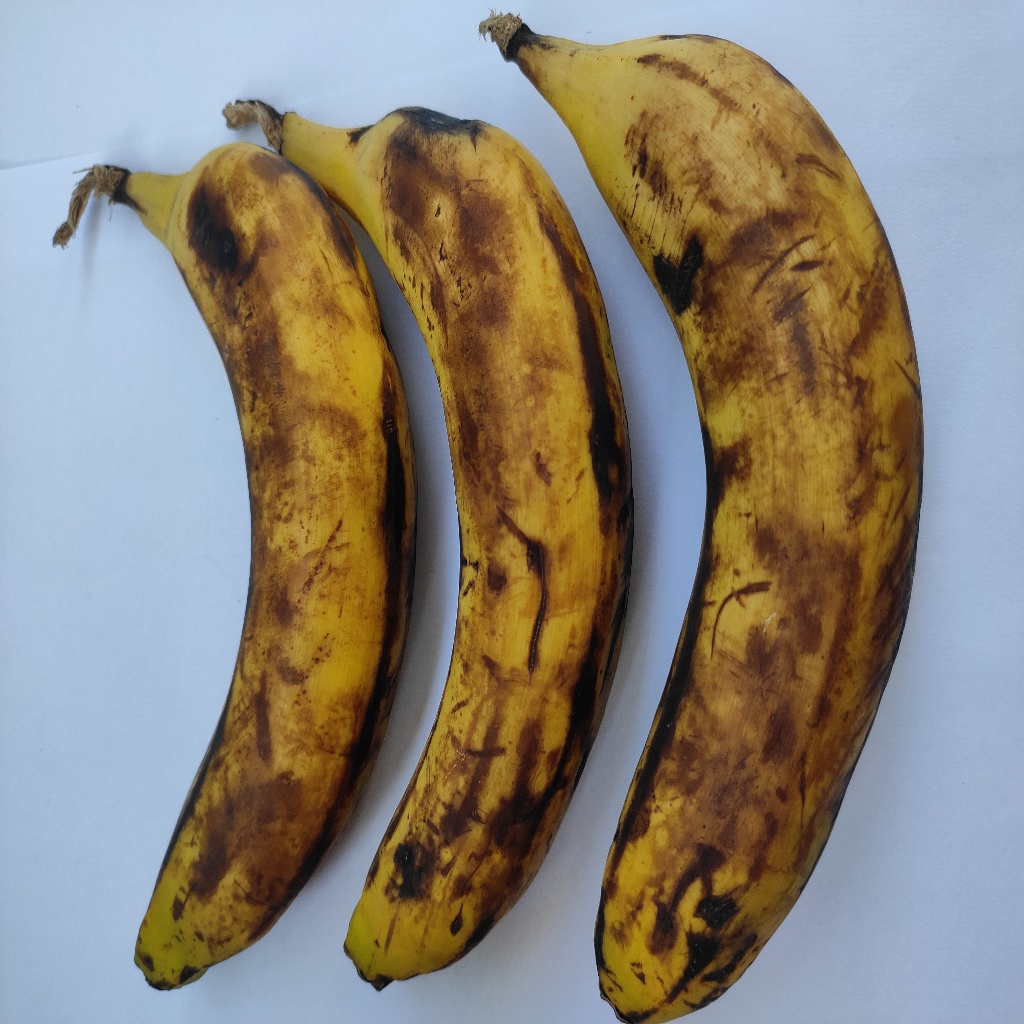
Crop: banana
Quality class: Defect